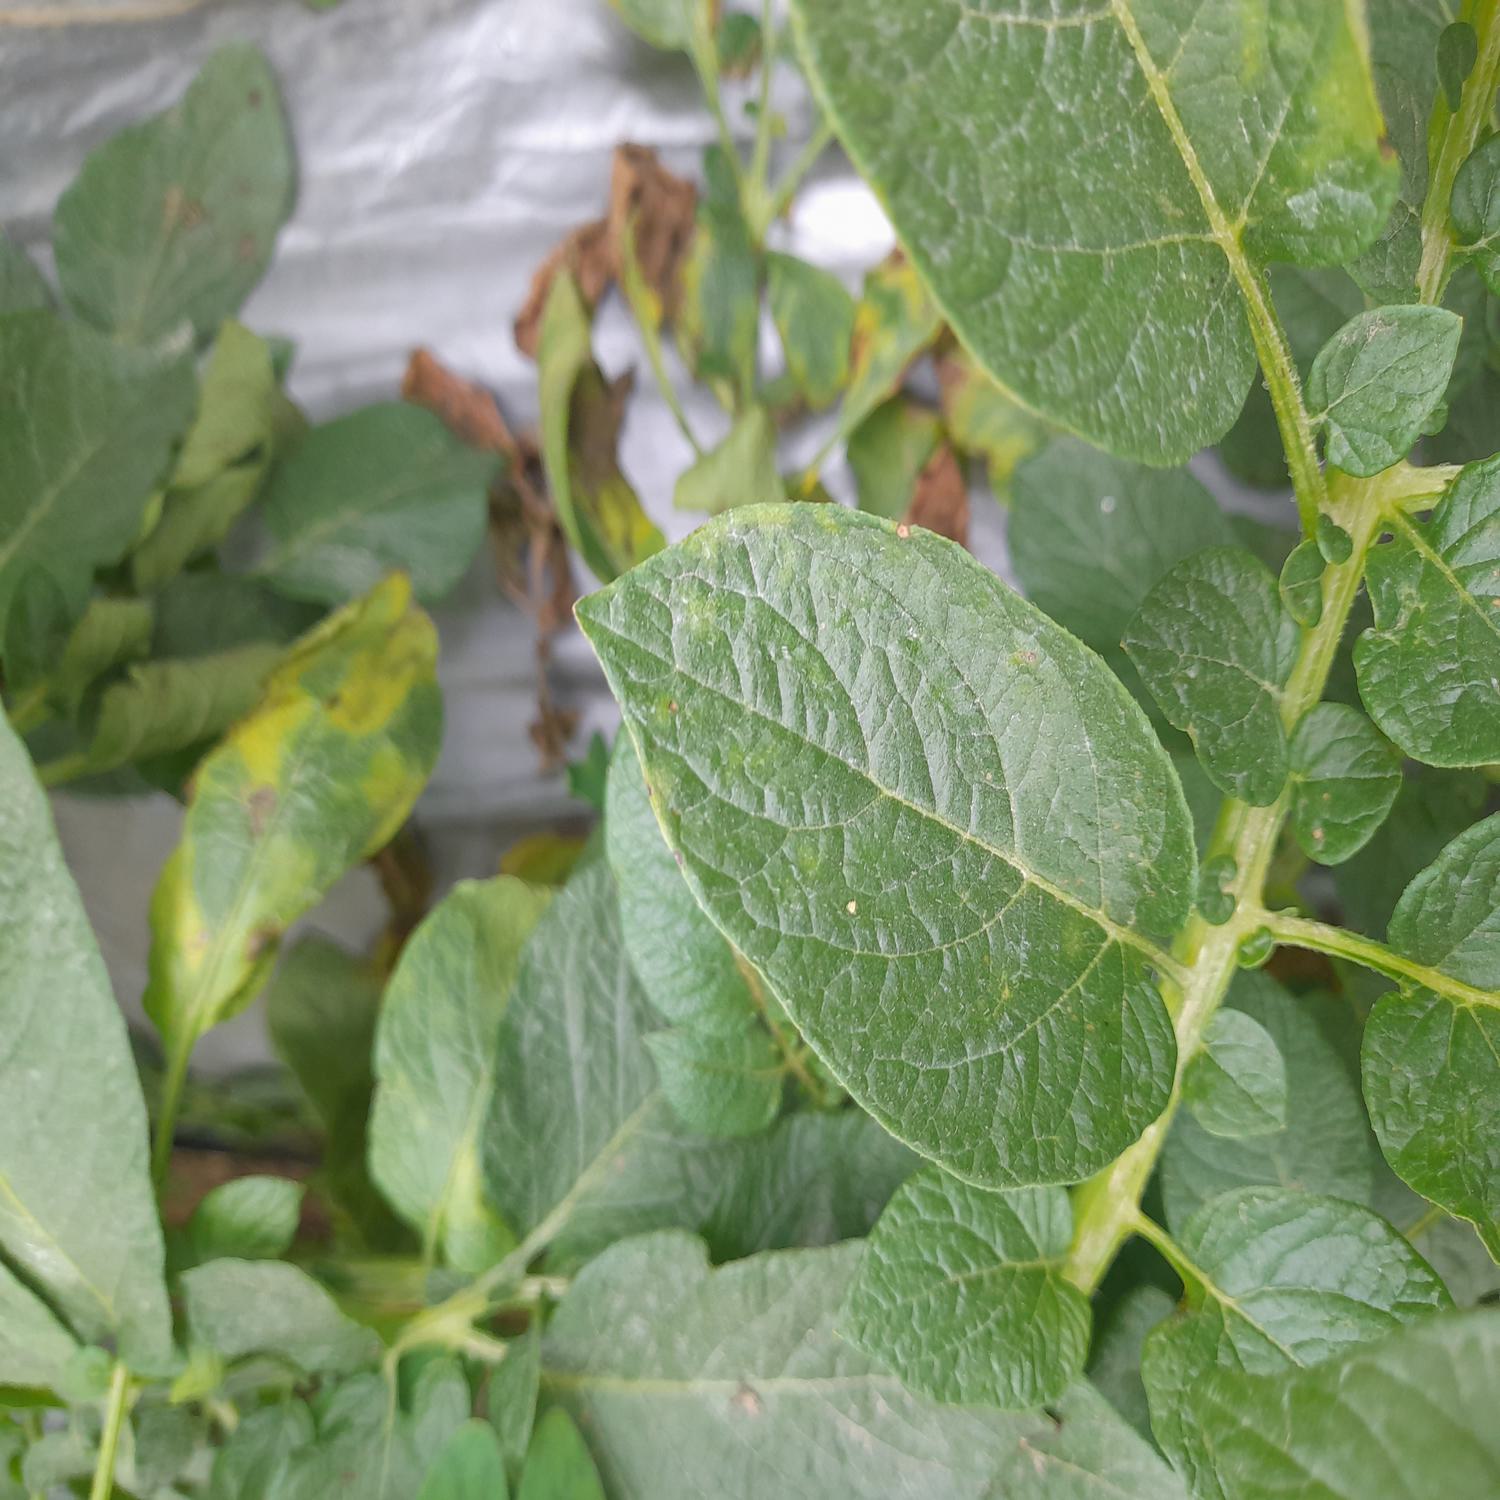
Etiqueta: Virus